Margaret Wilson (Scottish martyr)

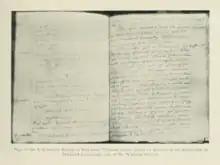
Kirkinner Kirk Session record

The Covenanter movement to maintain the reforms of the Scottish Reformation came to the fore with signing of the National Covenant of 1638 in opposition to royal control of the church, promoting Presbyterianism as a form of church government instead of an Episcopal polity governed by bishops appointed by the Crown. The dispute led to the Wars of the Three Kingdoms and the overthrow of the monarchy. With the Restoration of the monarchy in 1660 the Covenants were declared treasonable and Episcopacy was restored. Particularly in the south-west of Scotland, ministers refused to submit. Barred from their churches, they held open air field assemblies called conventicles which the authorities suppressed using military force.